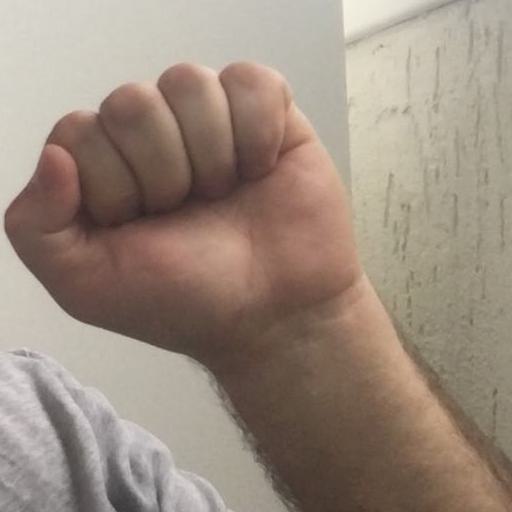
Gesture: fist